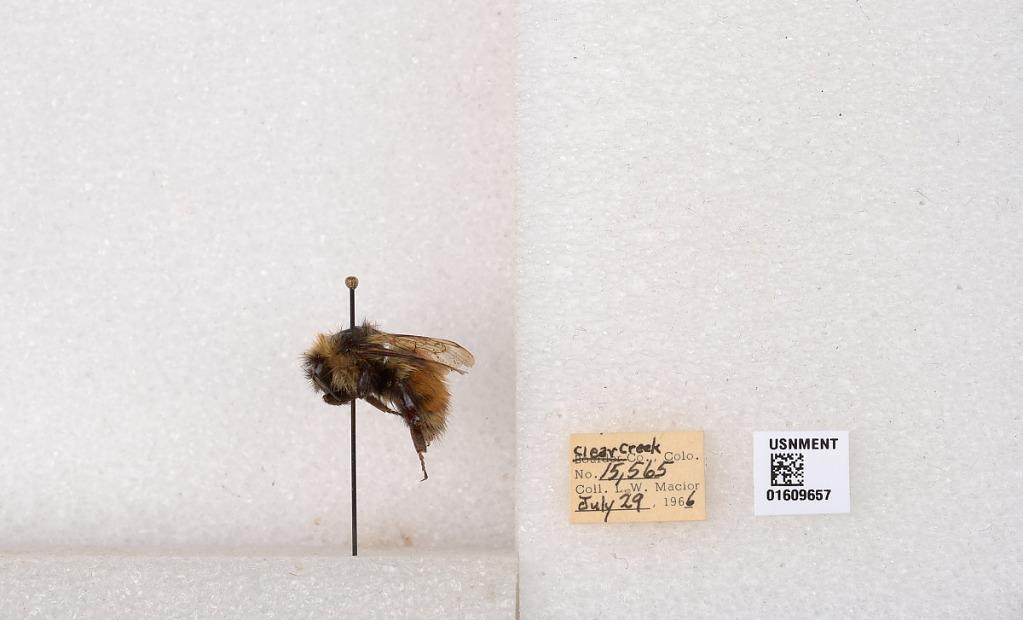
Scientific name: Bombus (Pyrobombus) sylvicola Kirby
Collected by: L. Macior
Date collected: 1966-7-29
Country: United States
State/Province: Colorado
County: Clear Creek
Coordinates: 39.6856, -105.645